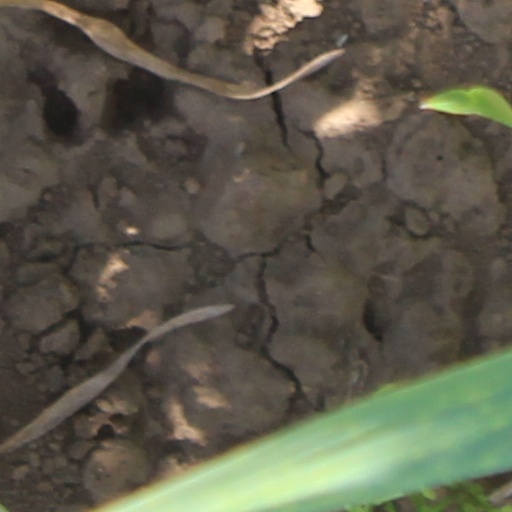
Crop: wheat